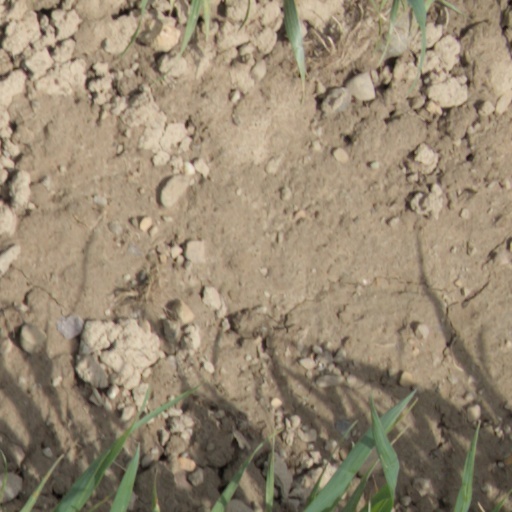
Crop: wheat